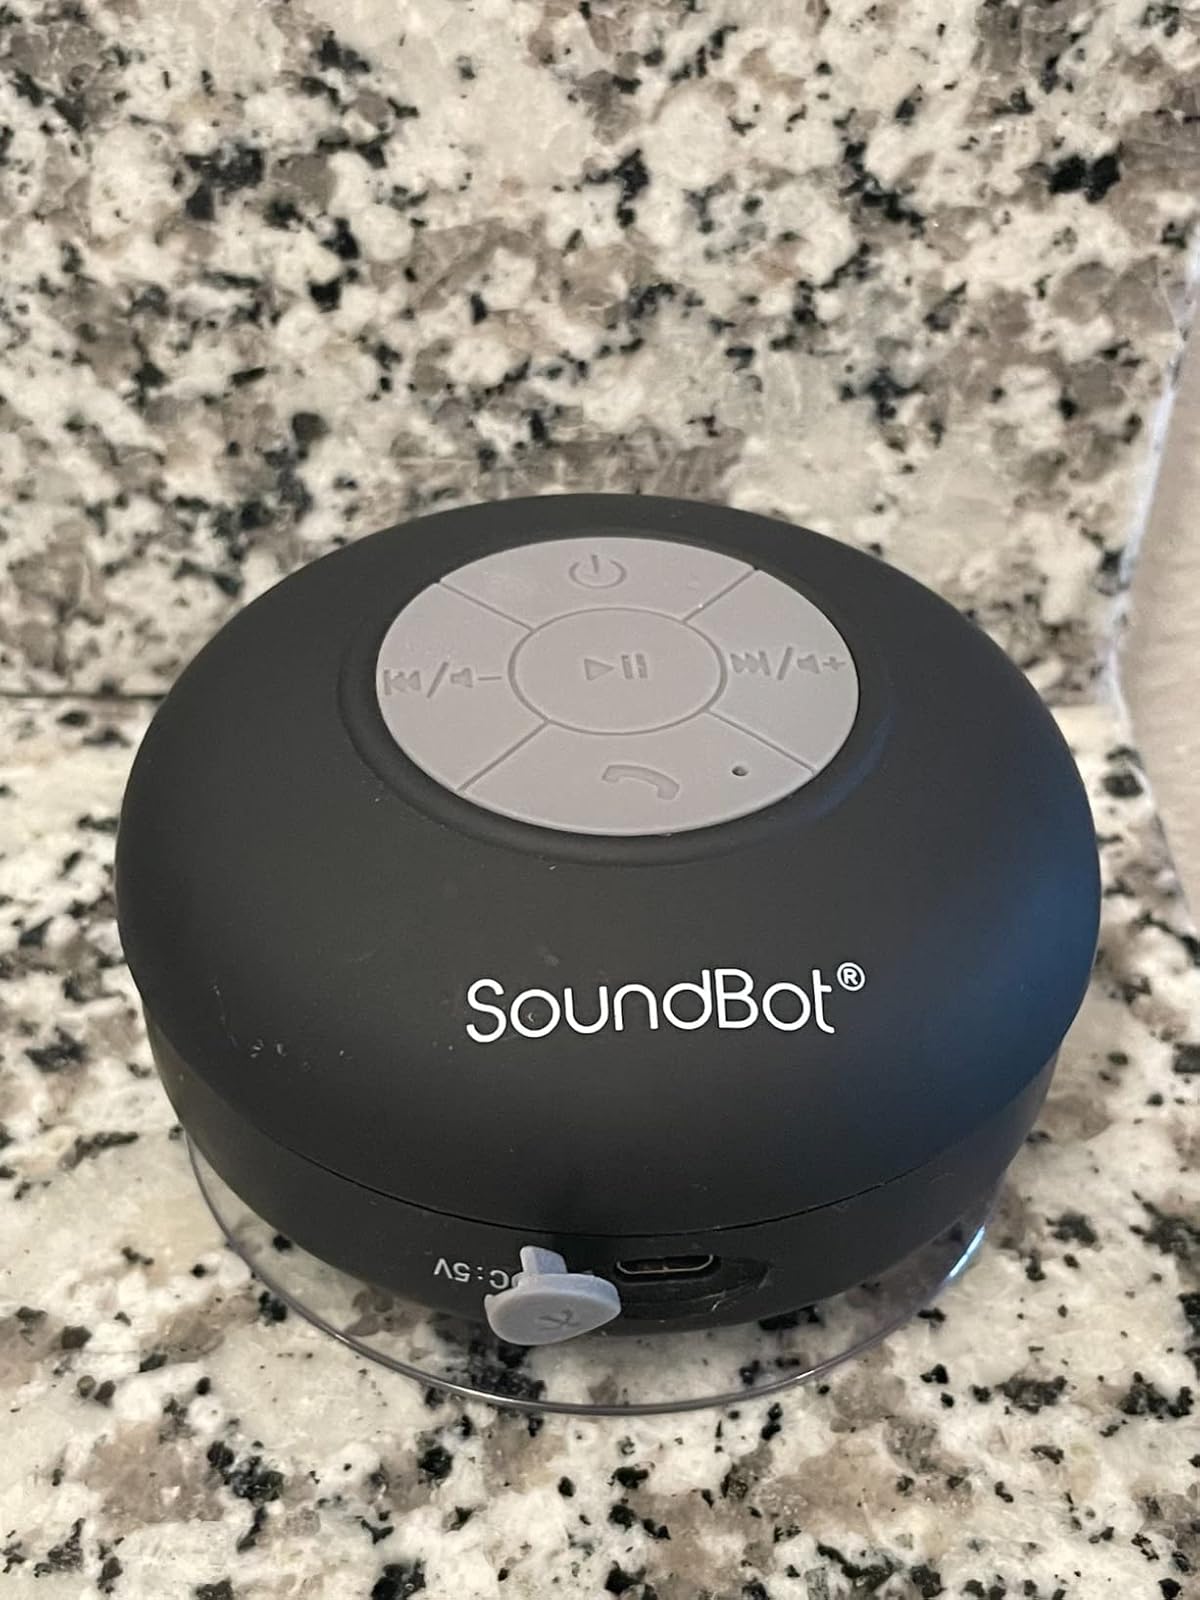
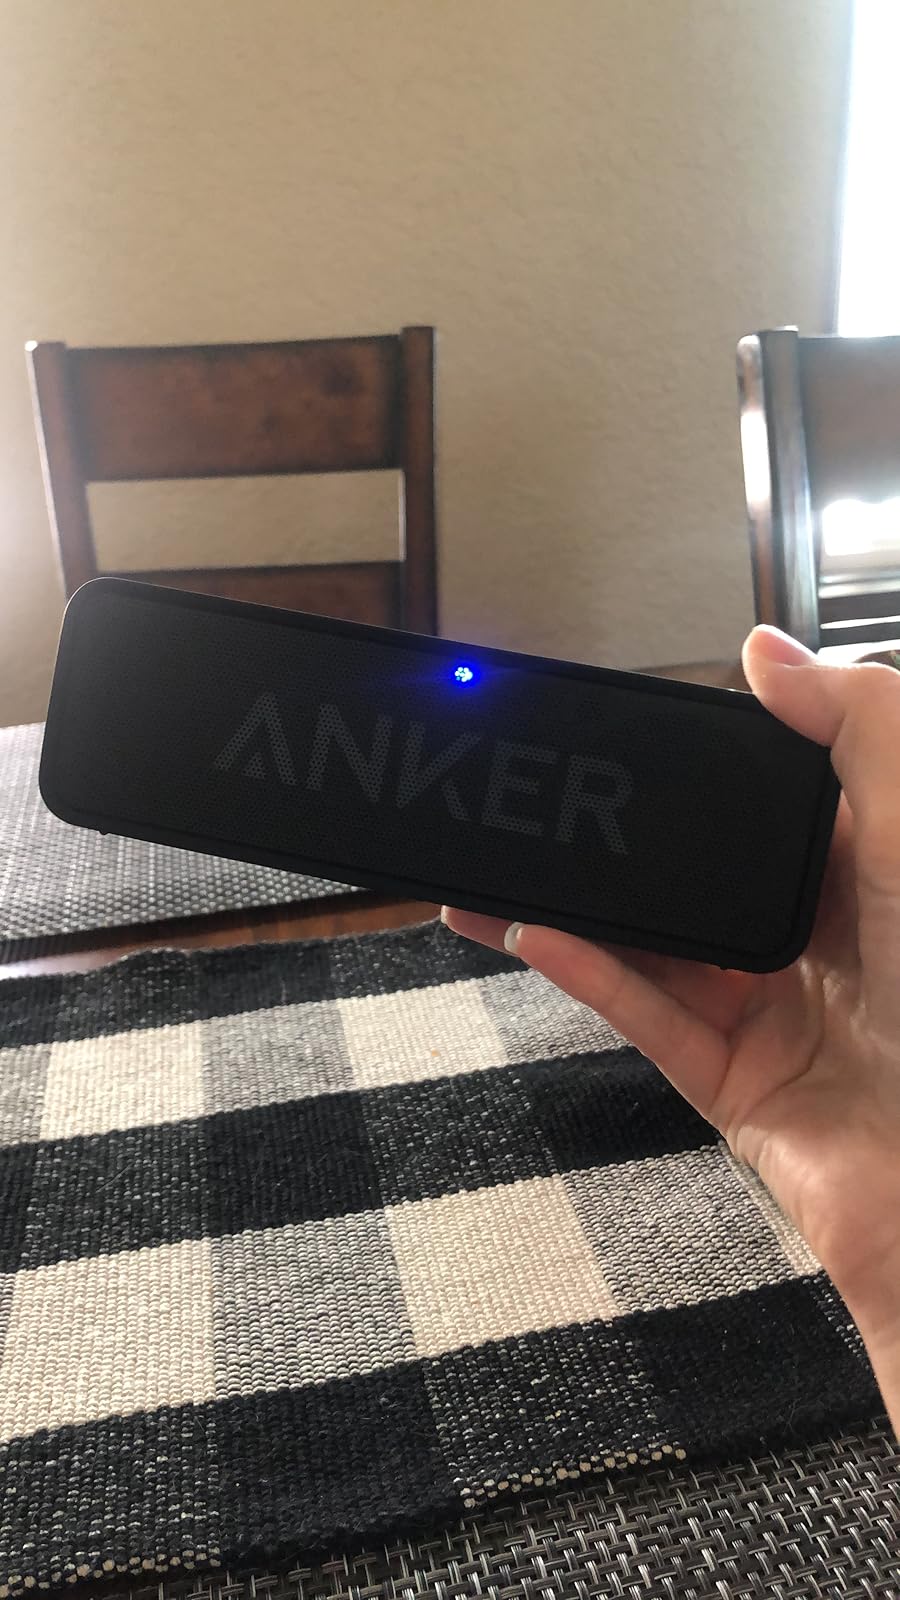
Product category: speaker
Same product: no